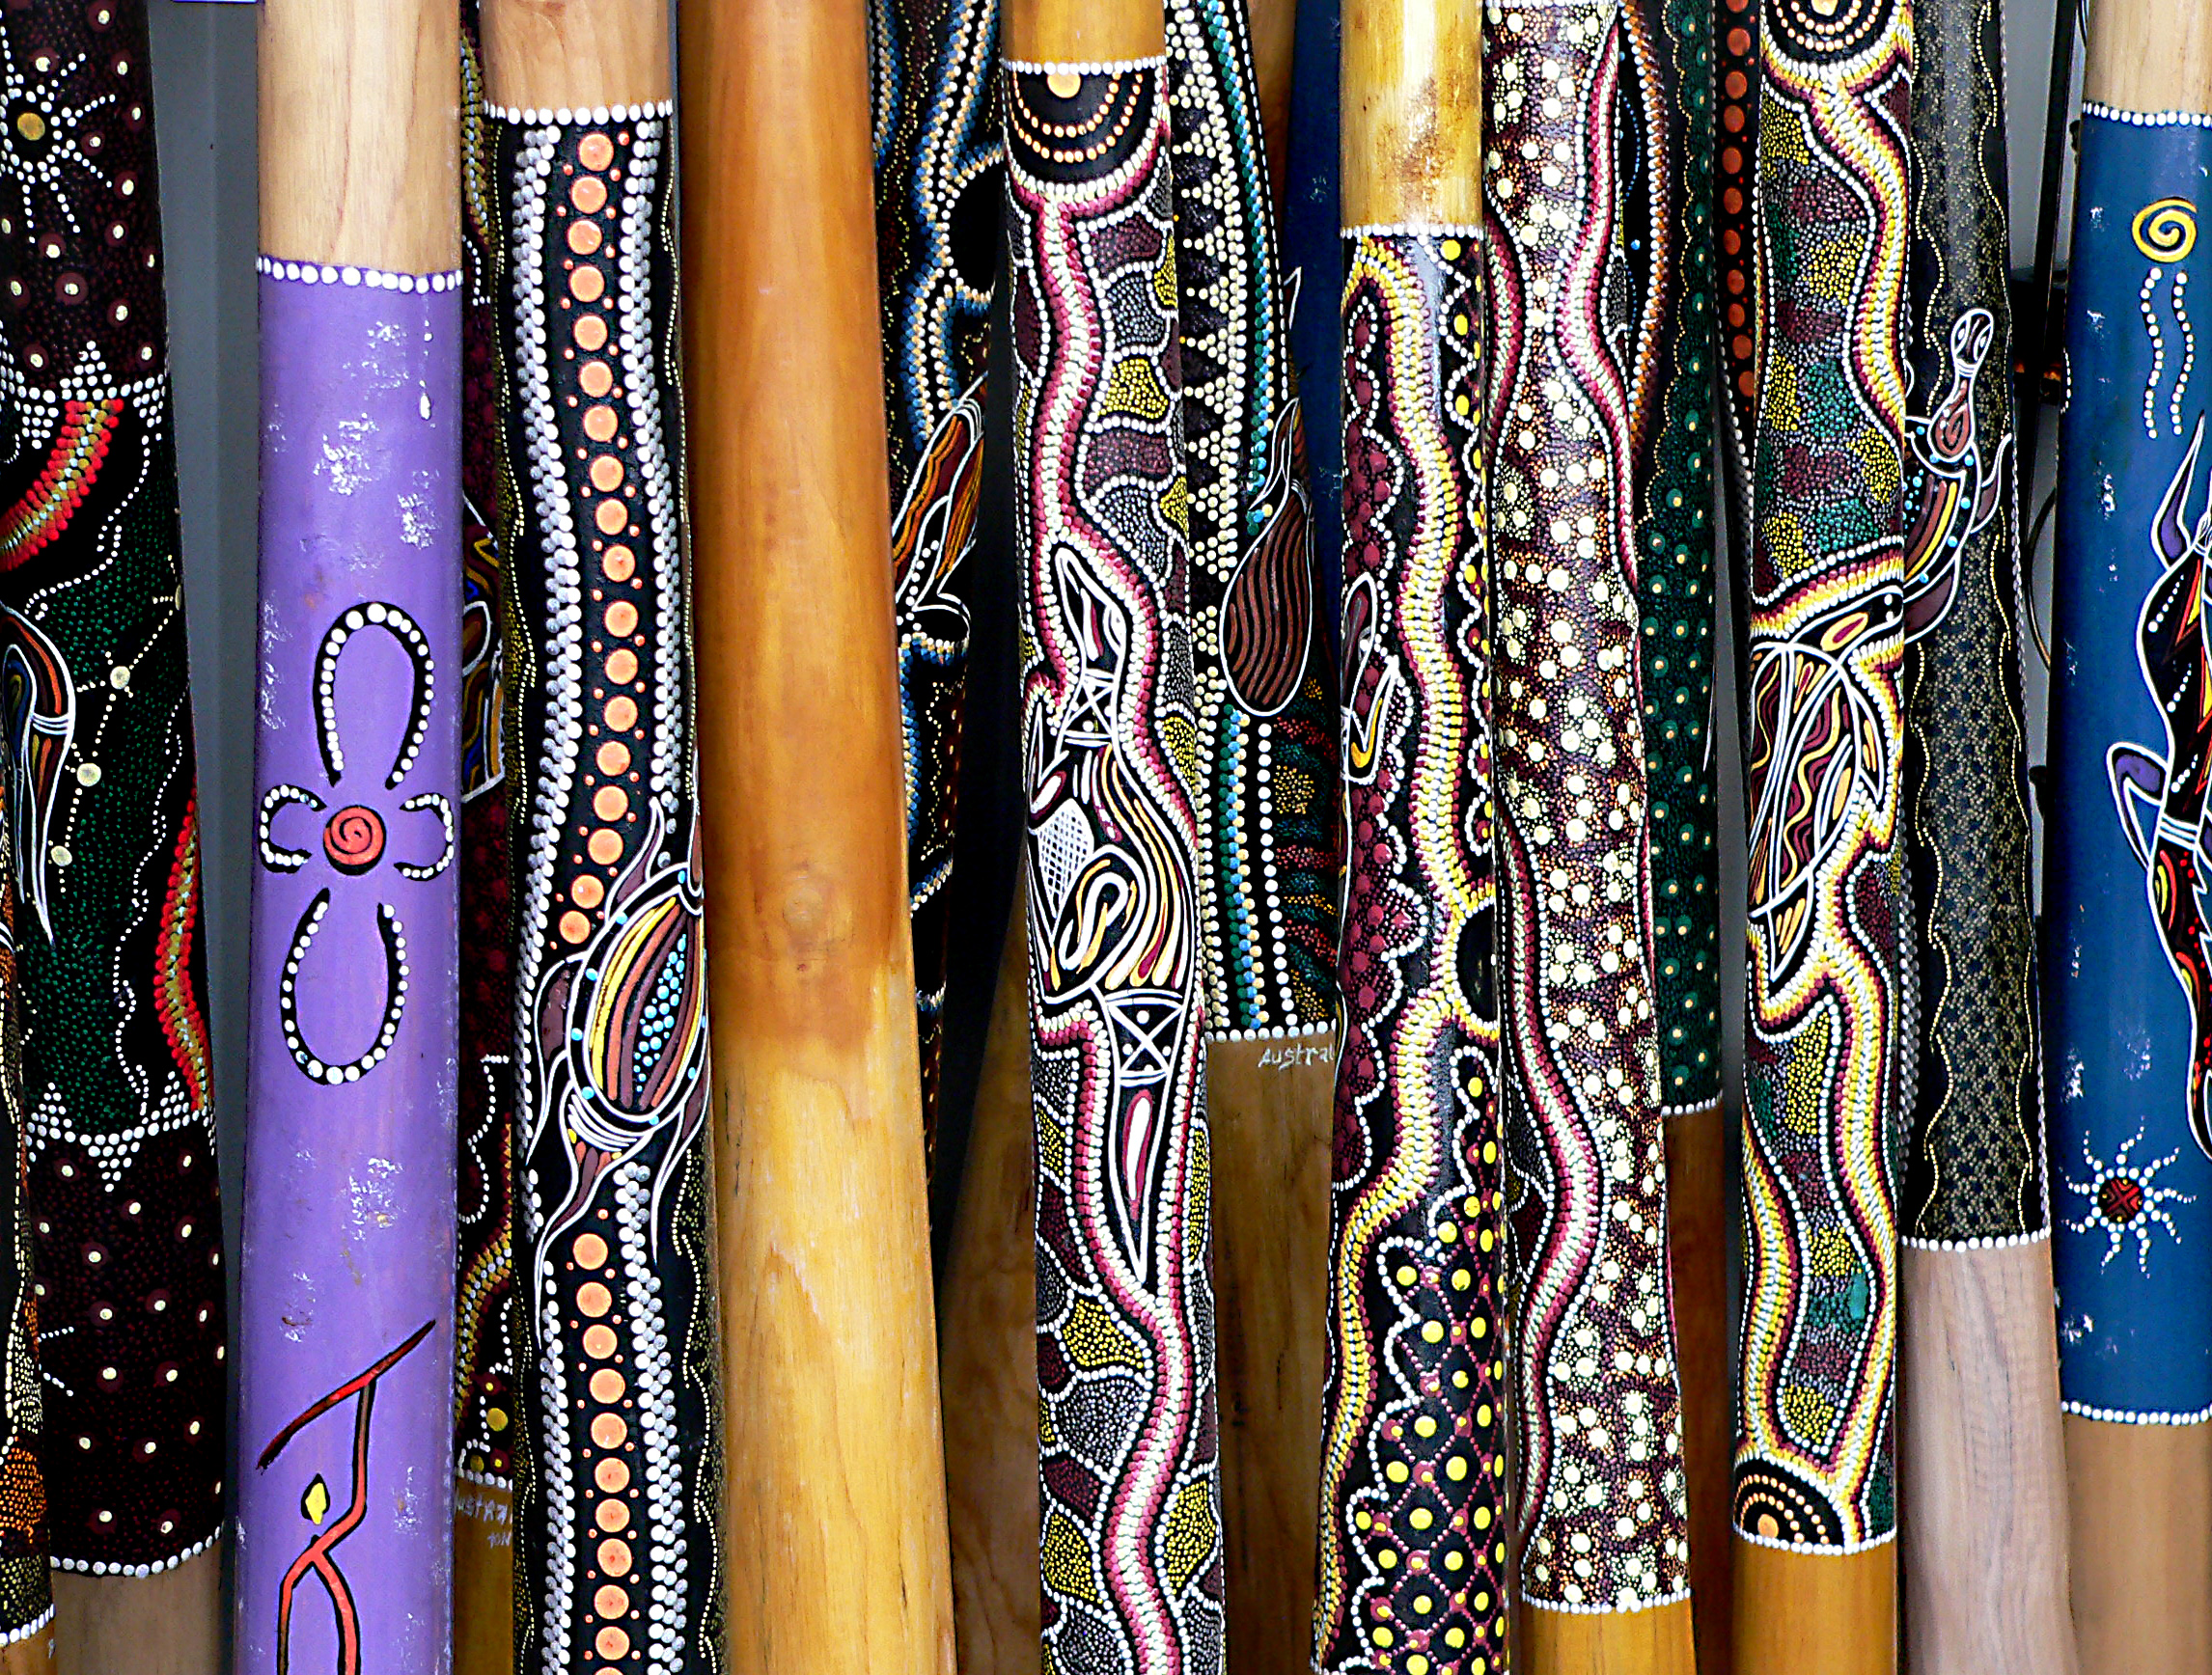
music, tourist, pattern, color, interior design, australia, design, tubes, dots, souvenir, trumpet, didgeridoo, nativeart, australiansouvenir, cue stick